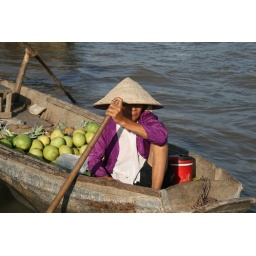
A woman rows her fruit boat at a floating market in the Mekong Delta, Vietnam.